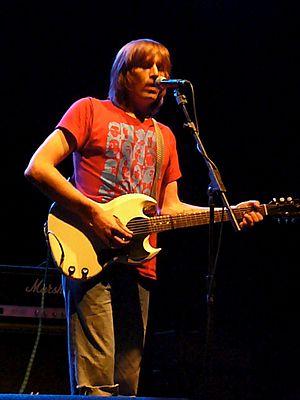
Evan Dando est un guitariste et chanteur américain, né le 4 mars 1967, leader et seul membre d'origine du groupe rock The Lemonheads, fondé en 1986. Il fut marié au top model anglais Elizabeth Moses jusqu'à leur séparation en 2010.